Nunciature of Eugenio Pacelli

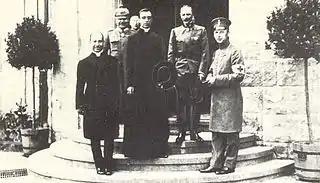
Eugenio Pacelli at the Imperial Headquarters with the peace proposal of Benedict XV to German Emperor]Wilhelm II.

Once in Munich, he conveyed the papal initiative to end the war to German authorities. He met with King Ludwig III on 29 May and later with Wilhelm II and Chancellor Bethmann-Hollweg, who replied positively to the papal initiative. Pacelli saw “for the first time a real prospect for peace”. However, Bethmann-Hollweg was forced to resign, and the German High Command, hoping for a military victory, delayed the German reply until 20 September. Pacelli was “extraordinarily disappointed and depressed” since the German note did not include the concessions promised earlier. For the remainder of the war, he concentrated on Benedict’s humanitarian efforts.